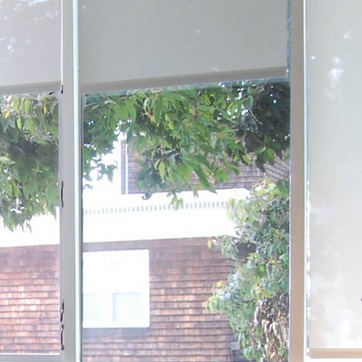
Material: glass